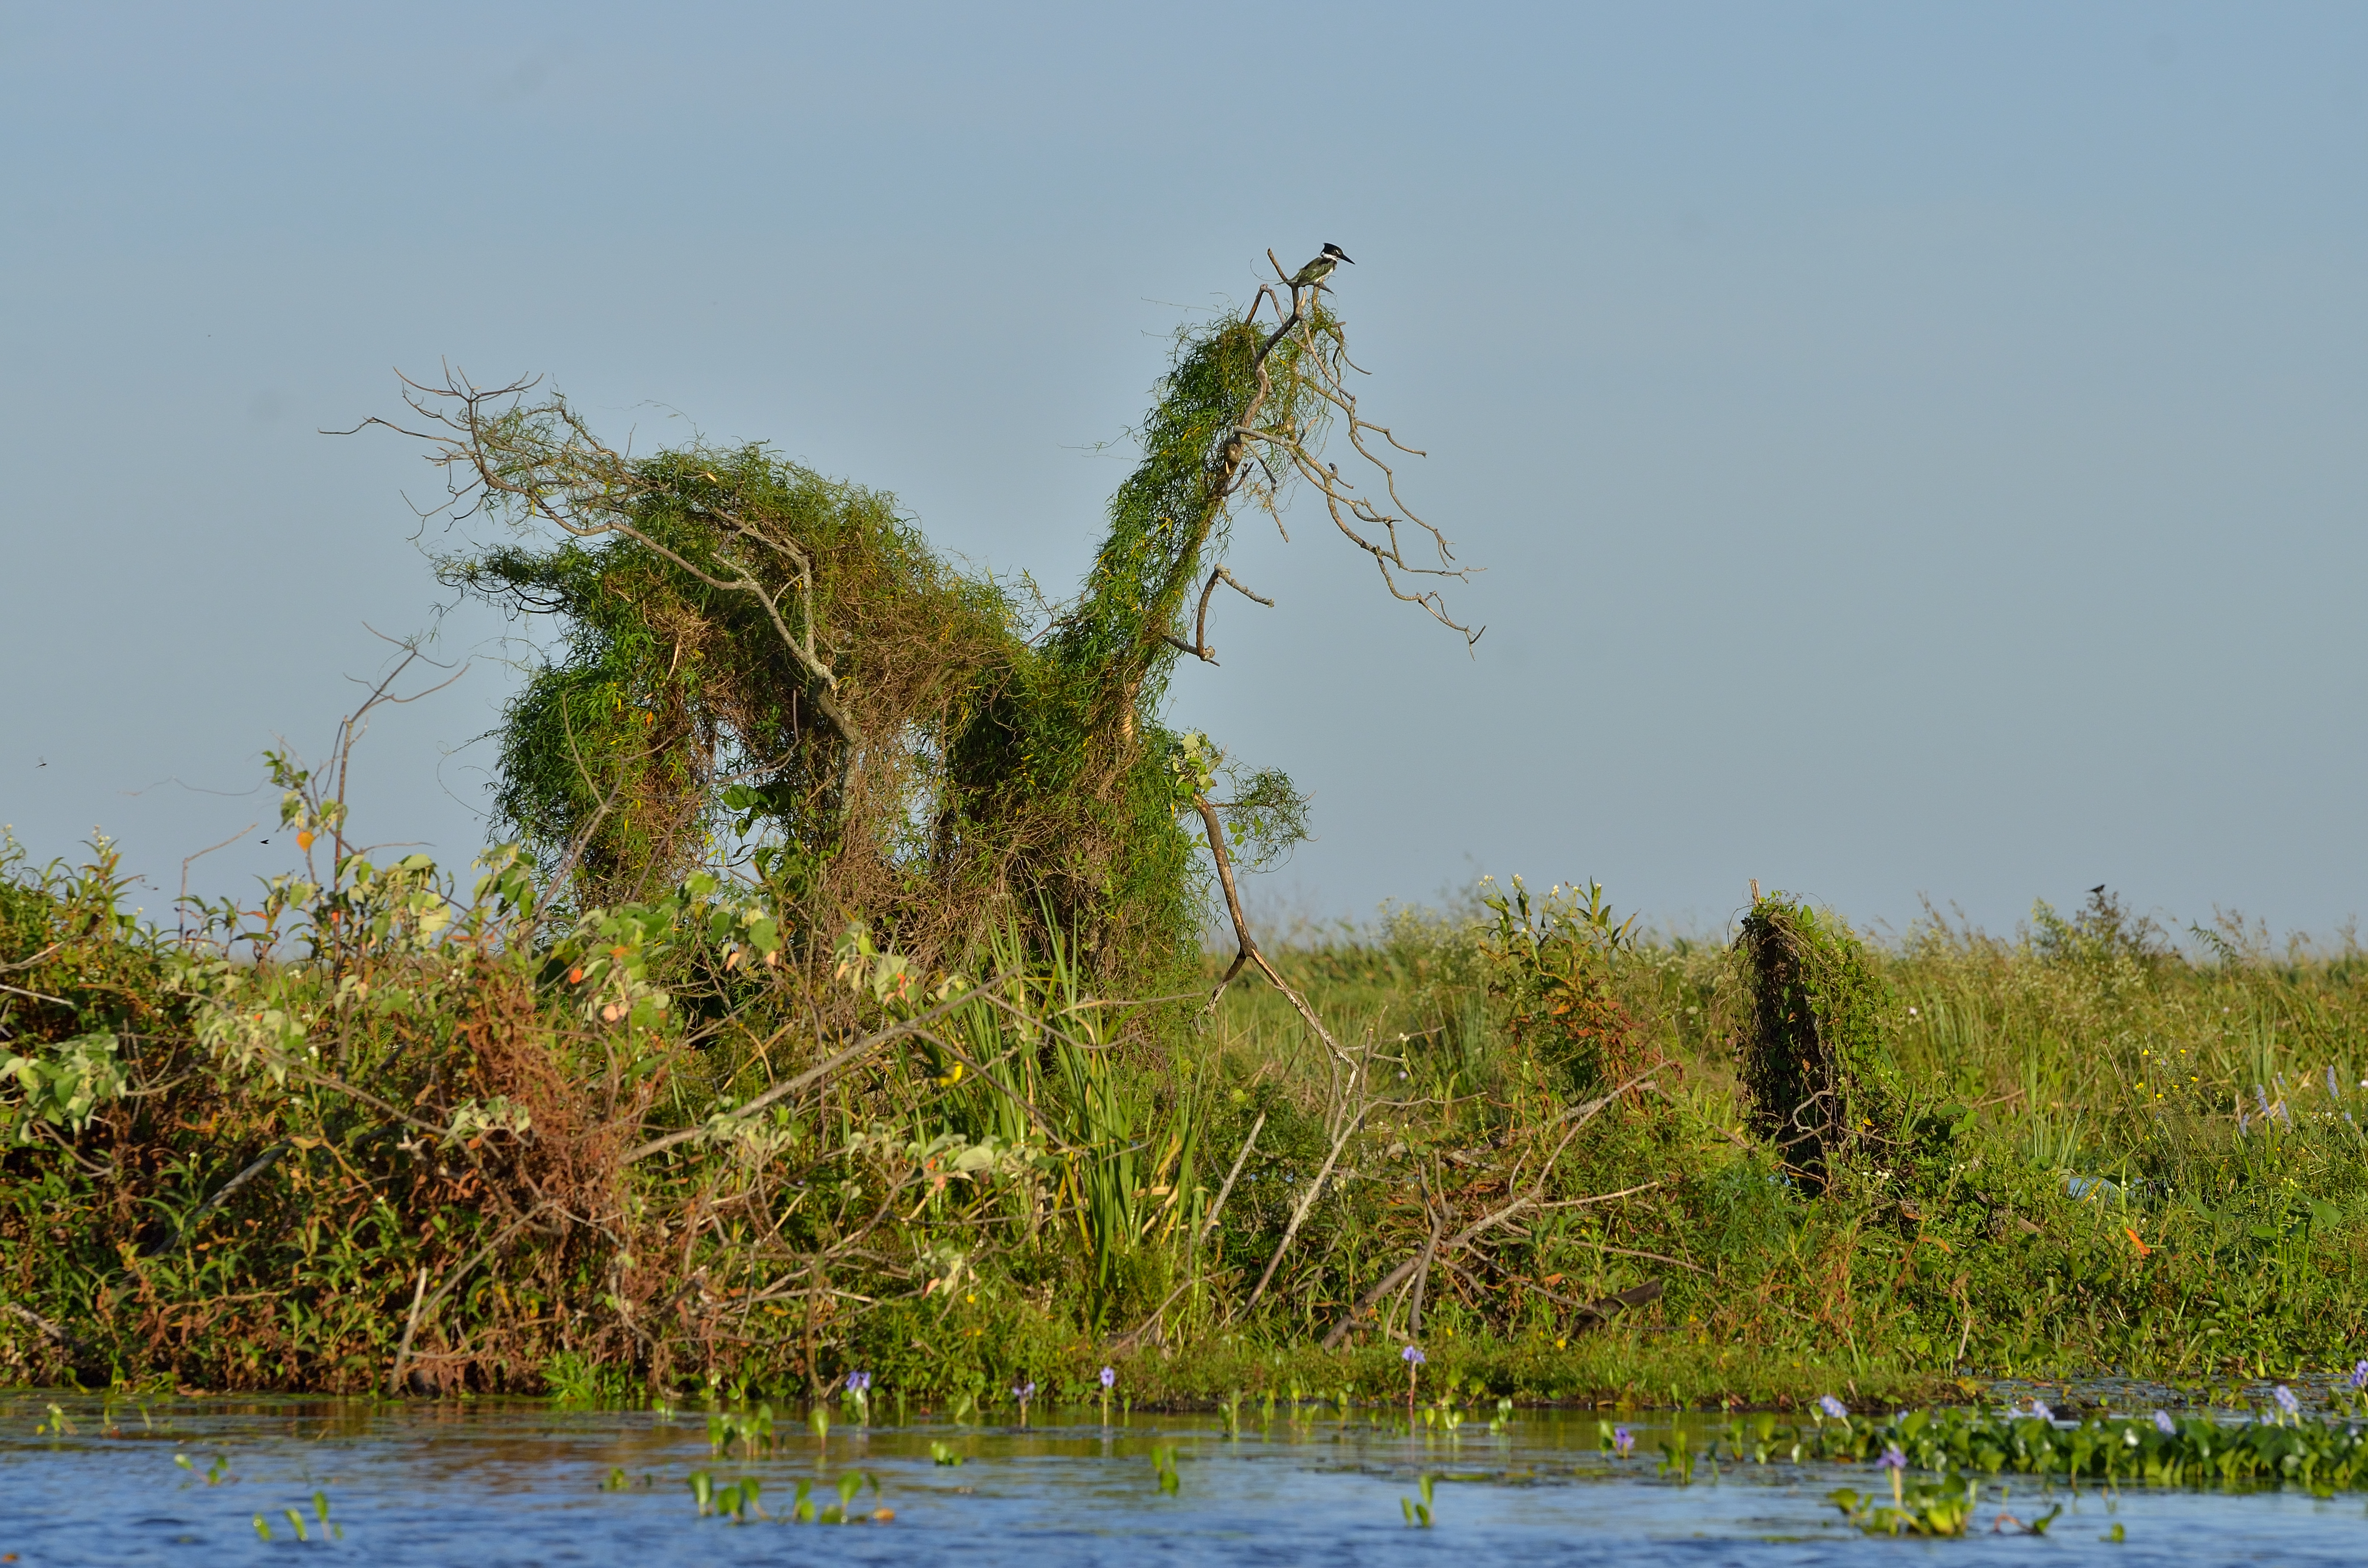
sea, coast, tree, nature, grass, marsh, swamp, plant, shore, river, wildlife, wild, savanna, sunny, free, wetland, naturaleza, esteros, fna, ibera, habitat, natural environment, geographical feature, woody plant